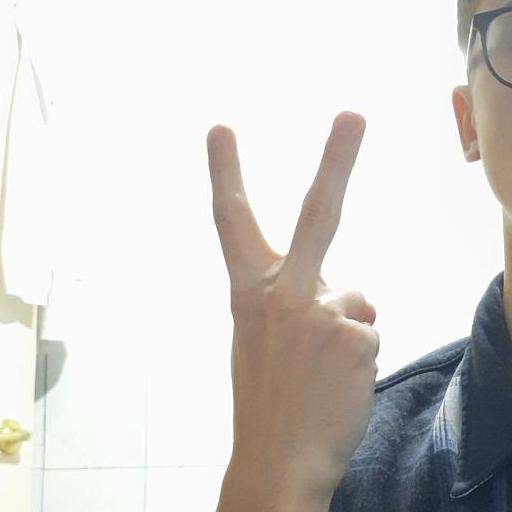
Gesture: peace_inverted